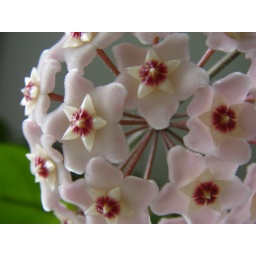
flowers on wax plant in my kitchen